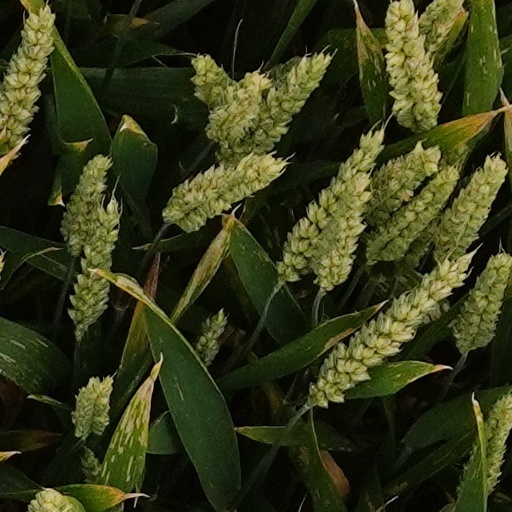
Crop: wheat